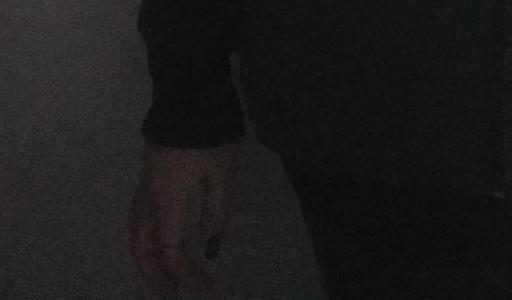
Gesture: no_gesture